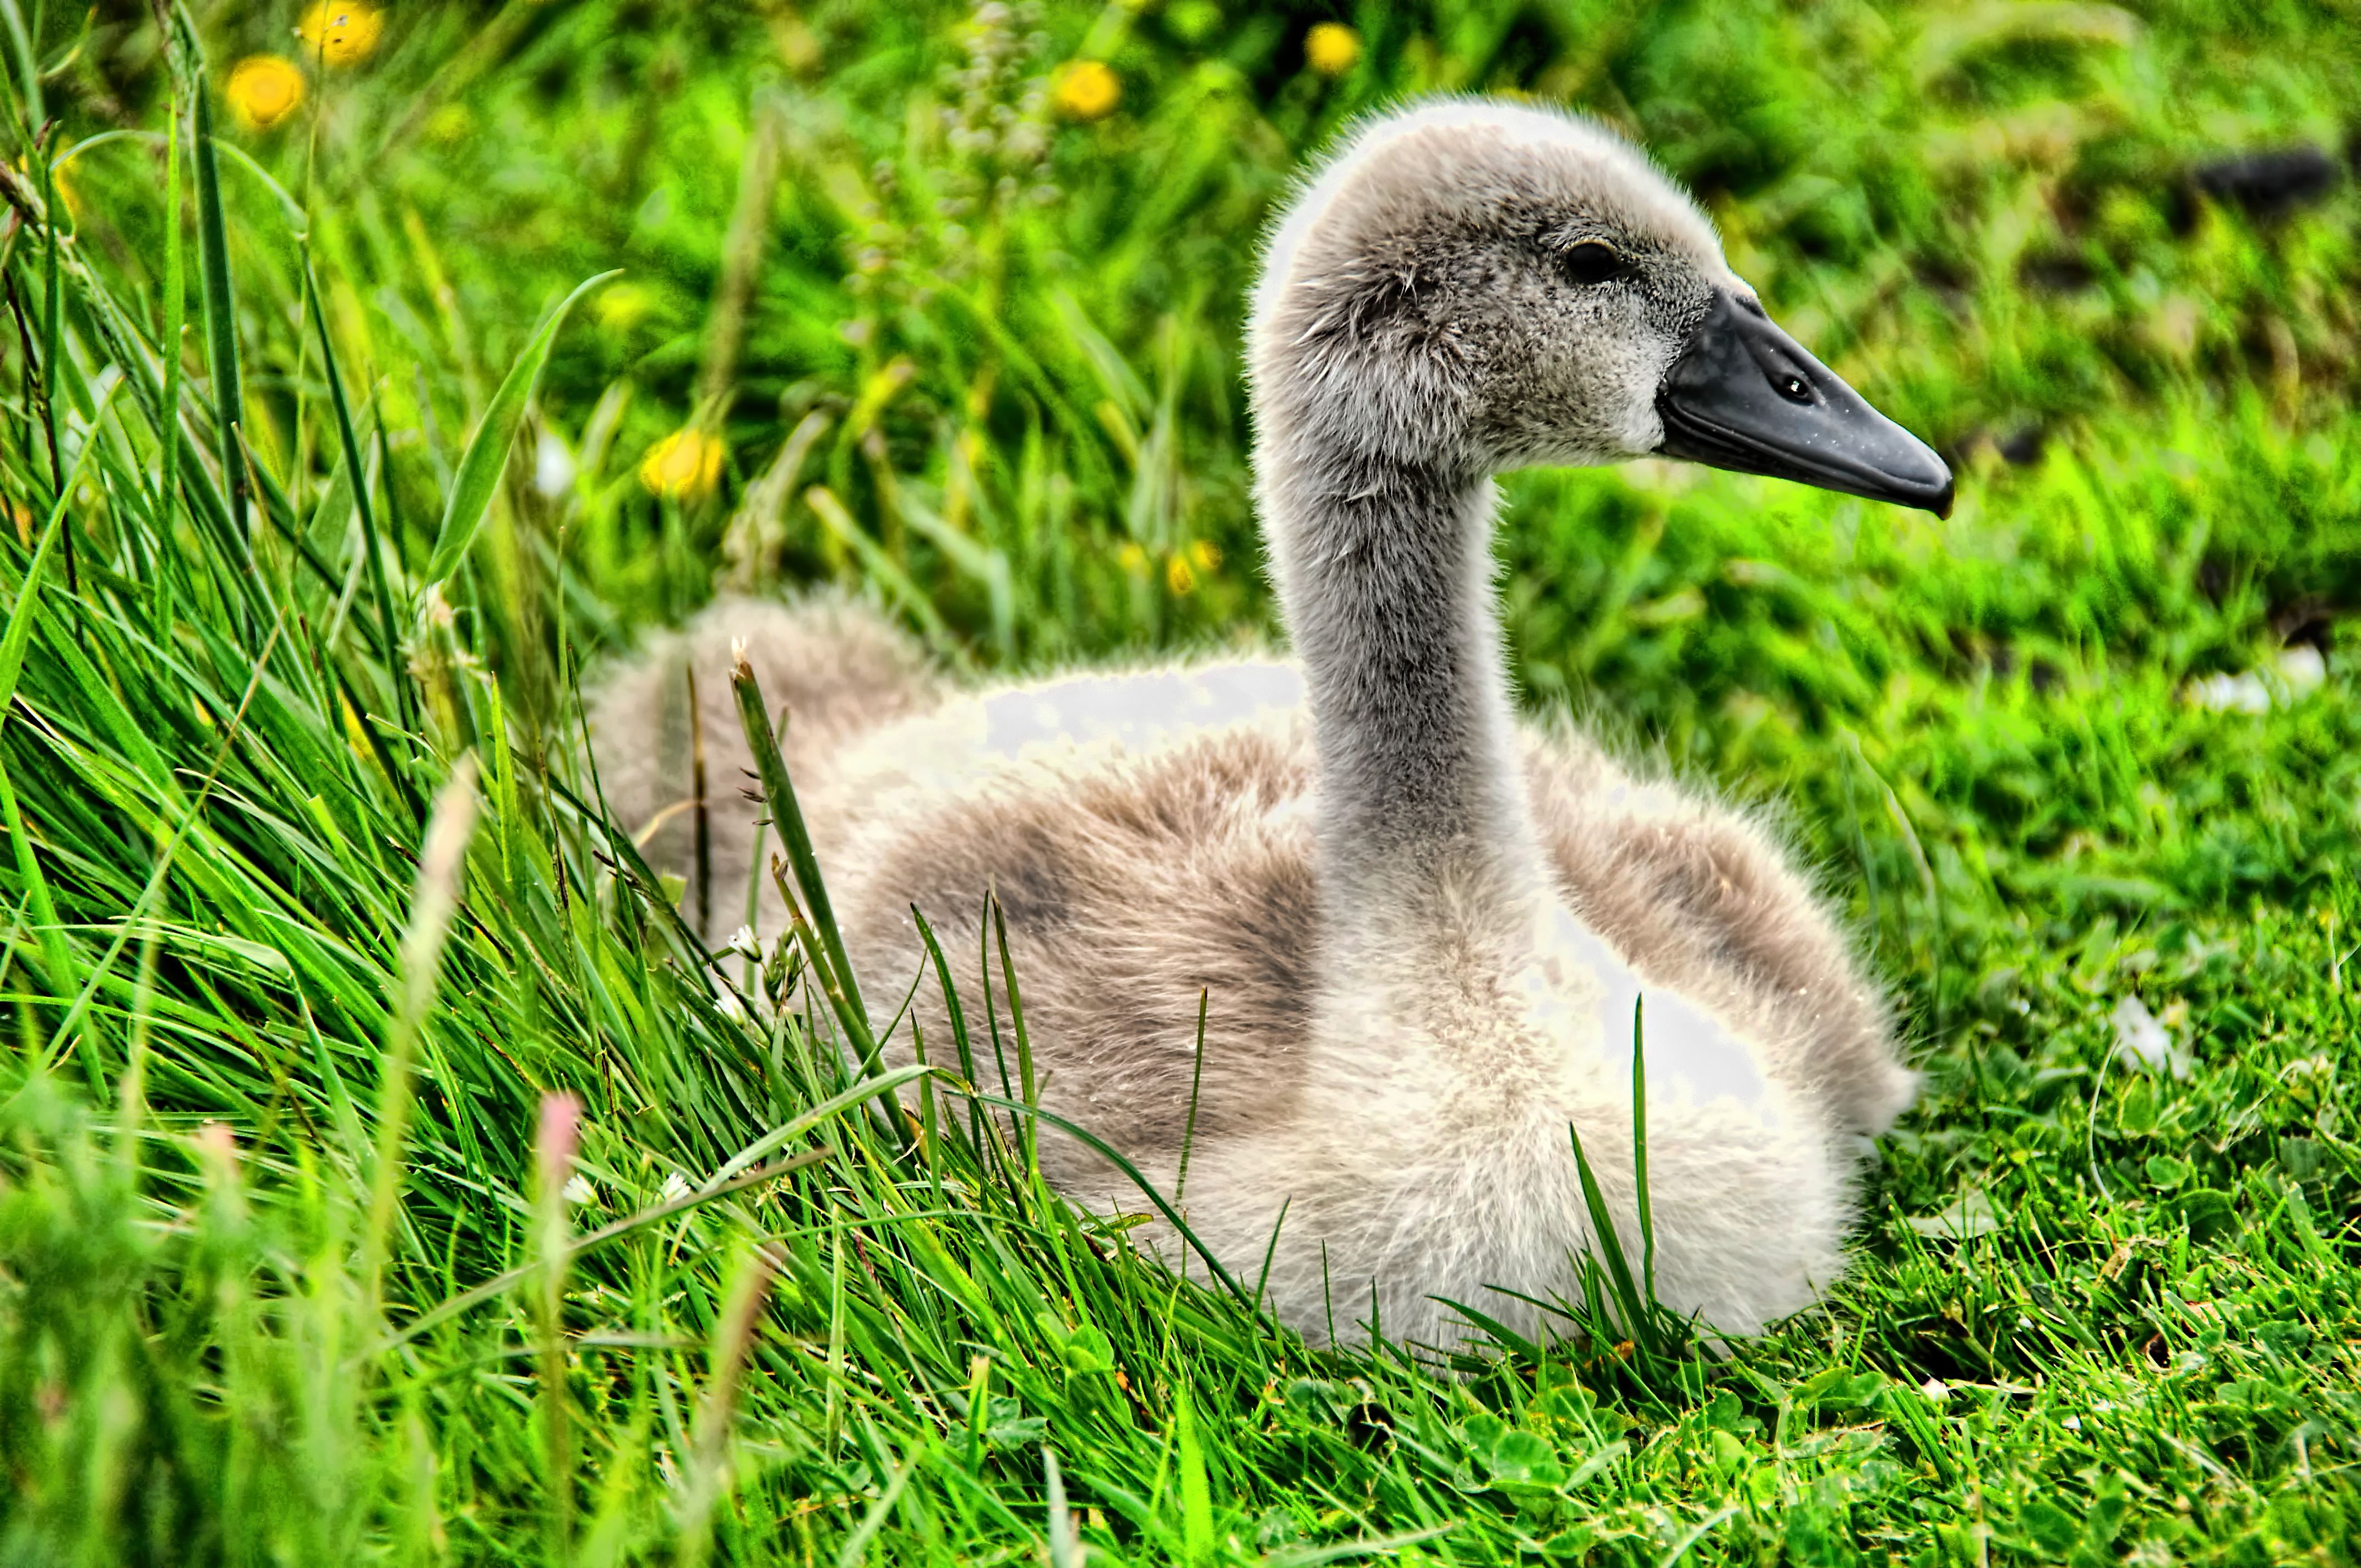
nature, grass, bird, wildlife, beak, fauna, swan, goose, vertebrate, cygnet, waterfowl, water bird, stevenston, thegalaxy, auchenharvie, ducks geese and swans